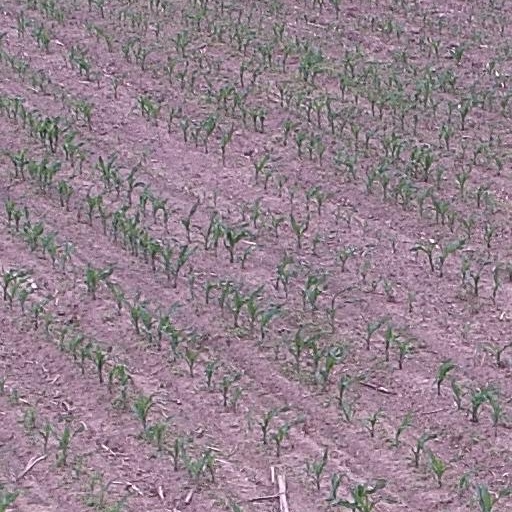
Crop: maize; corn